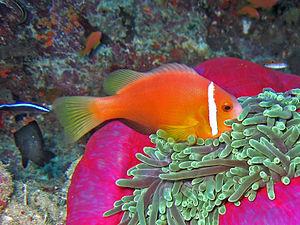
Amphiprion est un genre de poissons, dont le nom vernaculaire est poisson clown, qui contient une trentaine d'espèces. Ces poissons vivent la plupart du temps en relation mutualiste avec des anémones de mer.